Section 117 of the Constitution of Australia

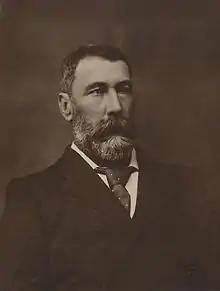
Richard O'Connor, who proposed the wording acceptable to the Convention

Section 117 was inspired by both the Privileges and Immunities Clause and the Privileges or Immunities Clause of the United States Constitution.